History of Leeds United F.C.

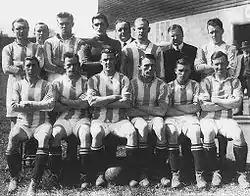
The first Leeds United league squad

Leeds first manager was former Leeds City player Dick Ray, but chairman Hilton Crowther wasted no time in enlisting the Huddersfield boss Arthur Fairclough as his replacement; Ray was appointed as Fairclough's assistant.